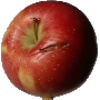
Label: Apple Braeburn 1